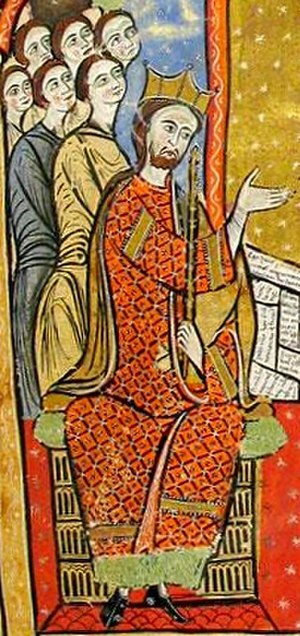
Alfons 2. af Aragonien
Alfons 2. af Aragonien, kaldet Alfons den Kyske eller Alfons Troubadouren var konge af Aragonien fra 1164 til 1196 og Greve af Barcelona fra 1163 til 1196. Som den ældste søn af Grev Ramon Berenguer 4. af Barcelona og Dronning Petronella af Aragonien var han den første konge af Aragonien, der også var greve af Barcelona. Han var også Greve af Provence, som han erobrede fra Douce 2., fra 1166 til 1173, indtil han afstod det til sin bror, Ramon Berenguer 3.